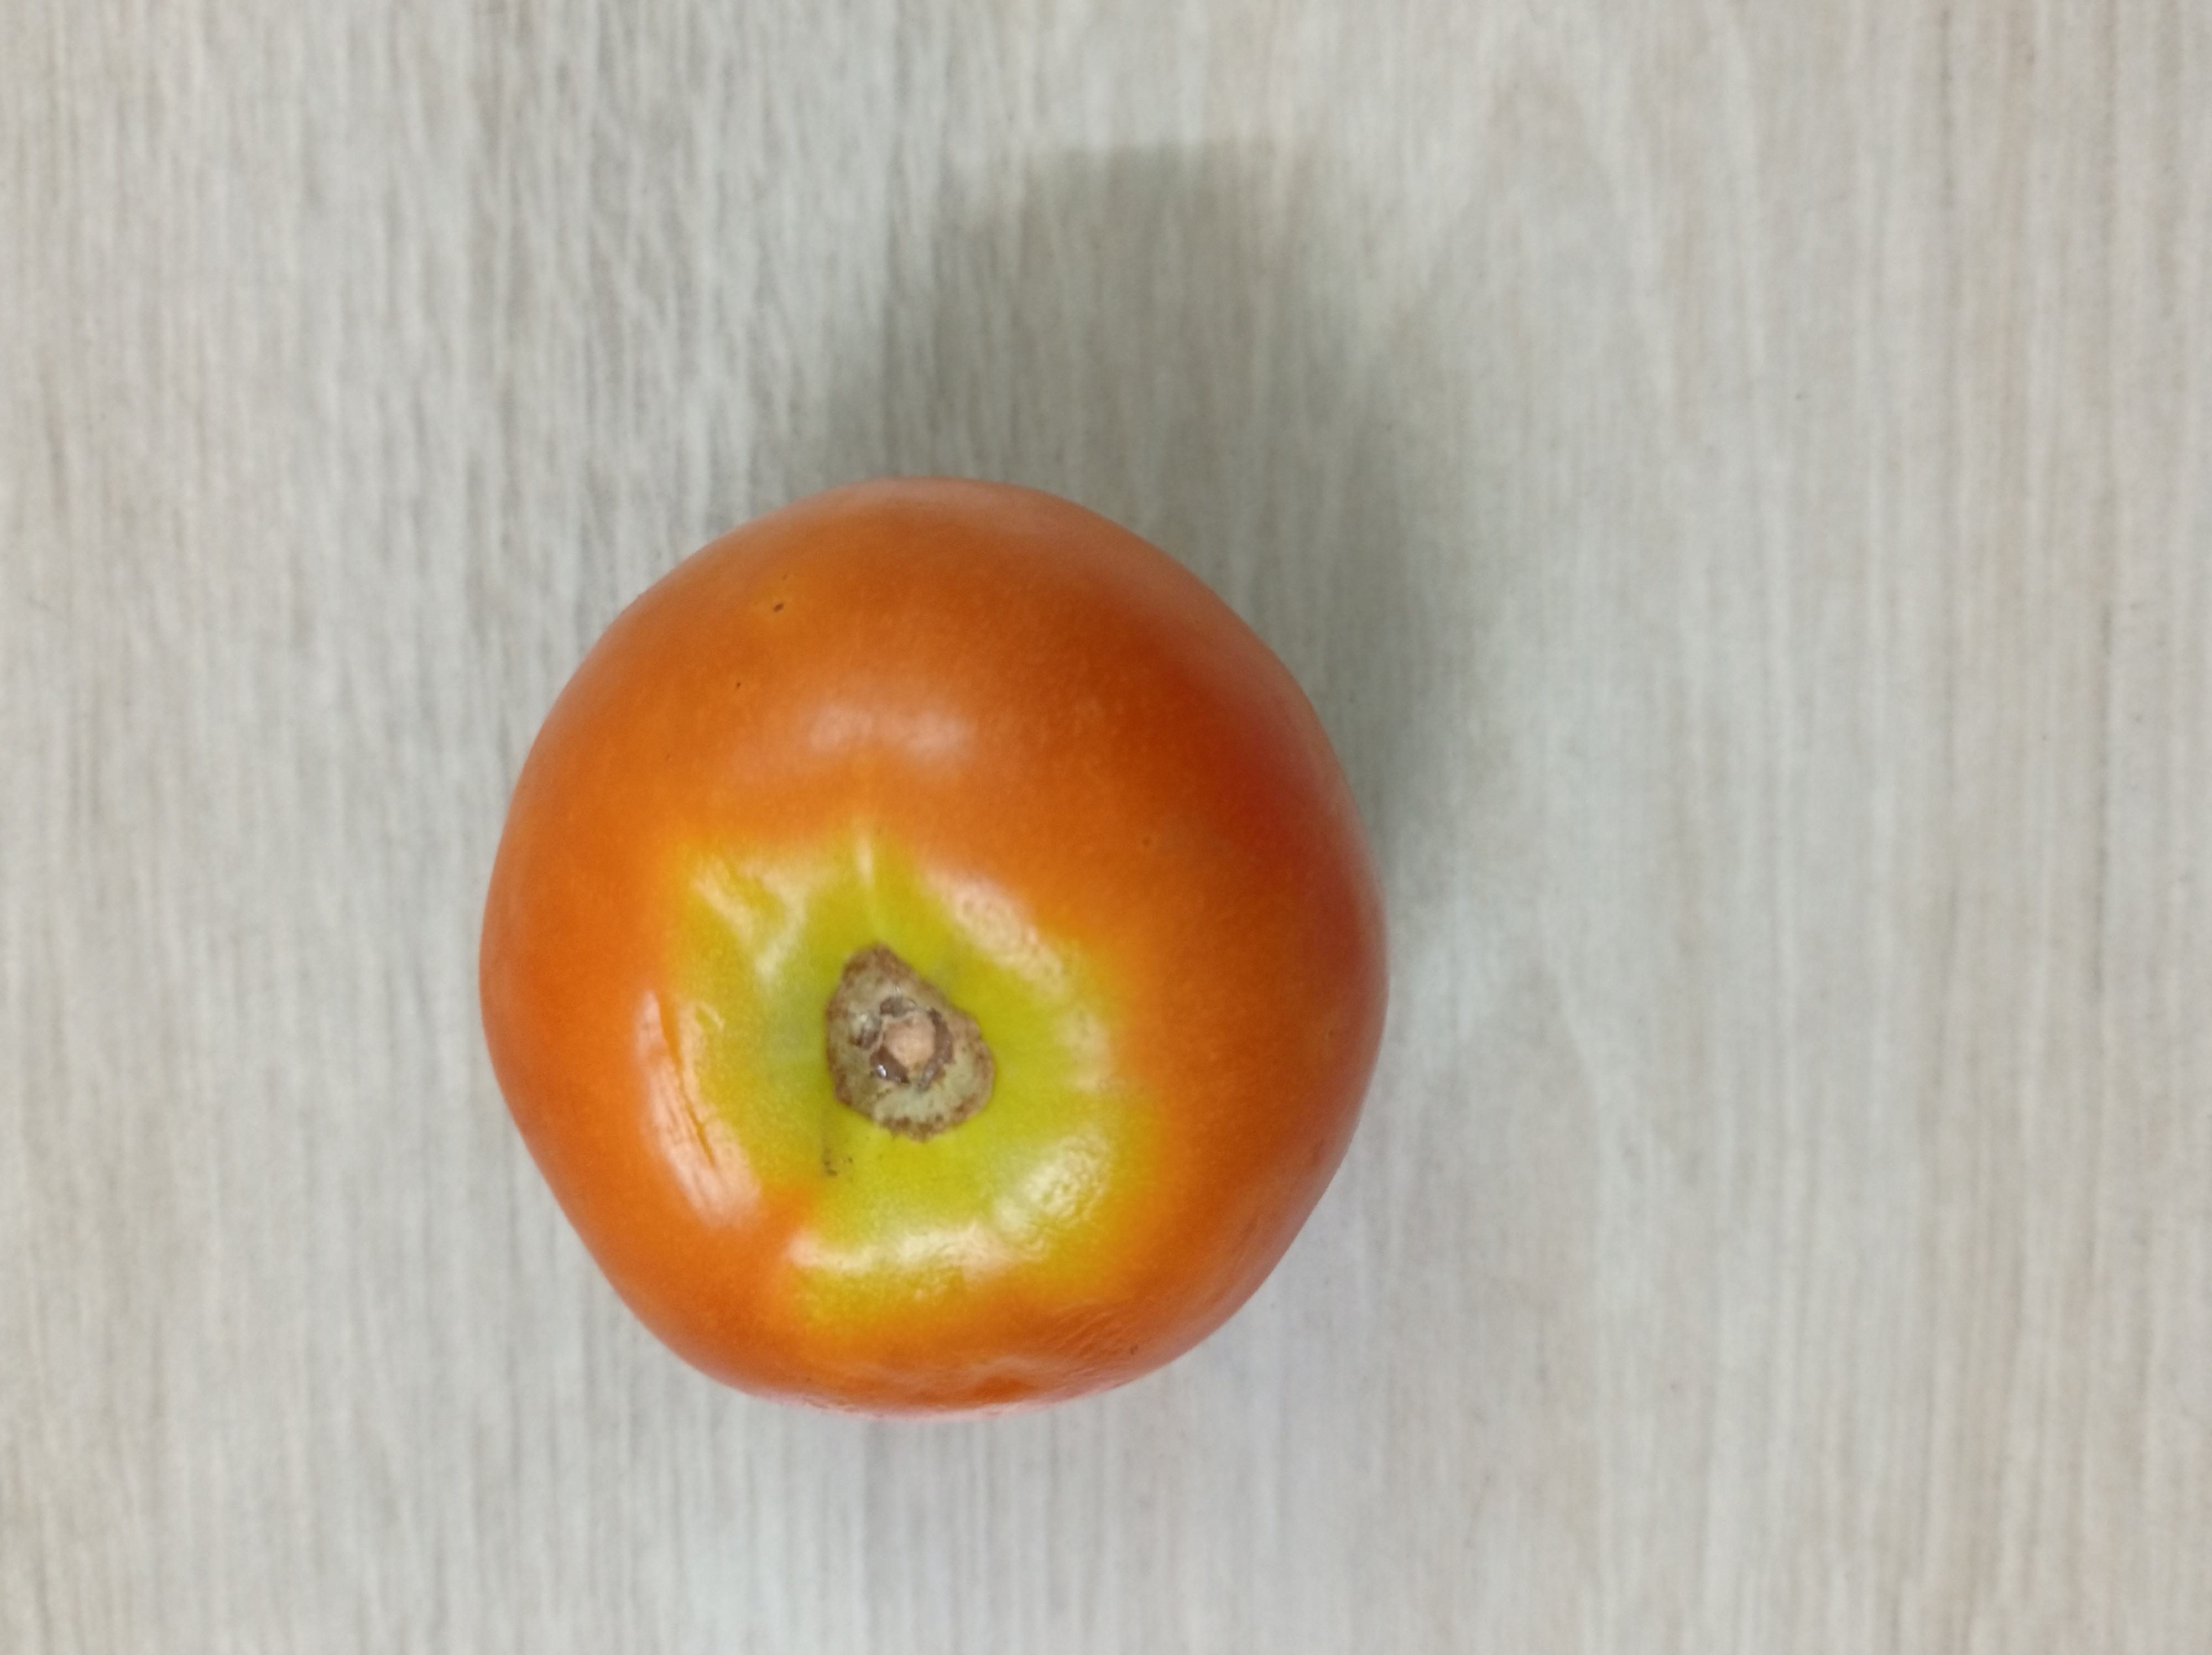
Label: Fresh